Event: Nepal Earthquake
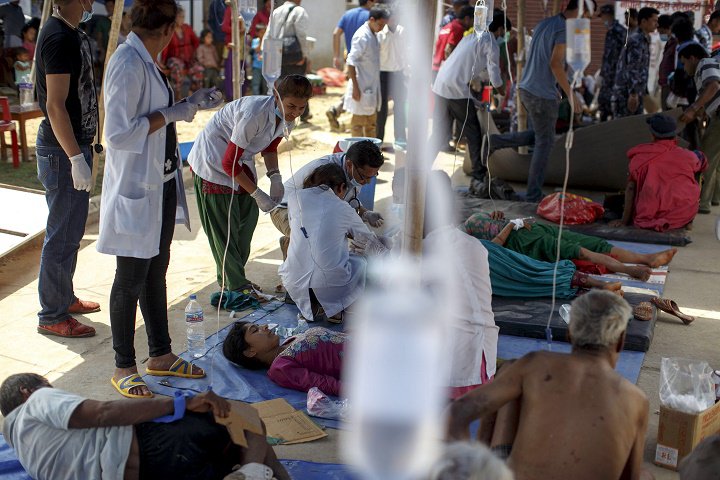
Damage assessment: damage